William Feilding, 1st Earl of Denbigh

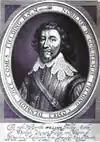
1631 portrait of Feilding

William Feilding was the son of Basil Feilding, of Newnham Paddox, Warwickshire (High Sheriff of Warwickshire in 1612), and Elizabeth Aston, daughter of Sir Walter Aston. He matriculated at Emmanuel College, Cambridge in 1603 and was knighted on 4 March 1607.